British Empire Building

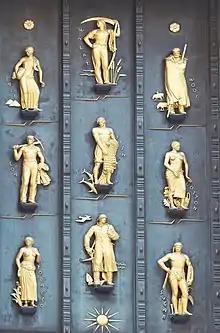
Portal with gold leaf figures

According to "The New York Times", the British Empire Building measures tall to the top of its sixth story. The edifice measures on Fifth Avenue and on 50th Street. There is a -story penthouse above the west half of the sixth story and a roof garden above the eastern half of the sixth story. The seventh-story penthouse gives the building a more imposing massing along the Lower Plaza than along Fifth Avenue. The masses of the British Empire Building and La Maison Francaise complement that of 623 Fifth Avenue to the east and 30 Rockefeller Plaza to the west.